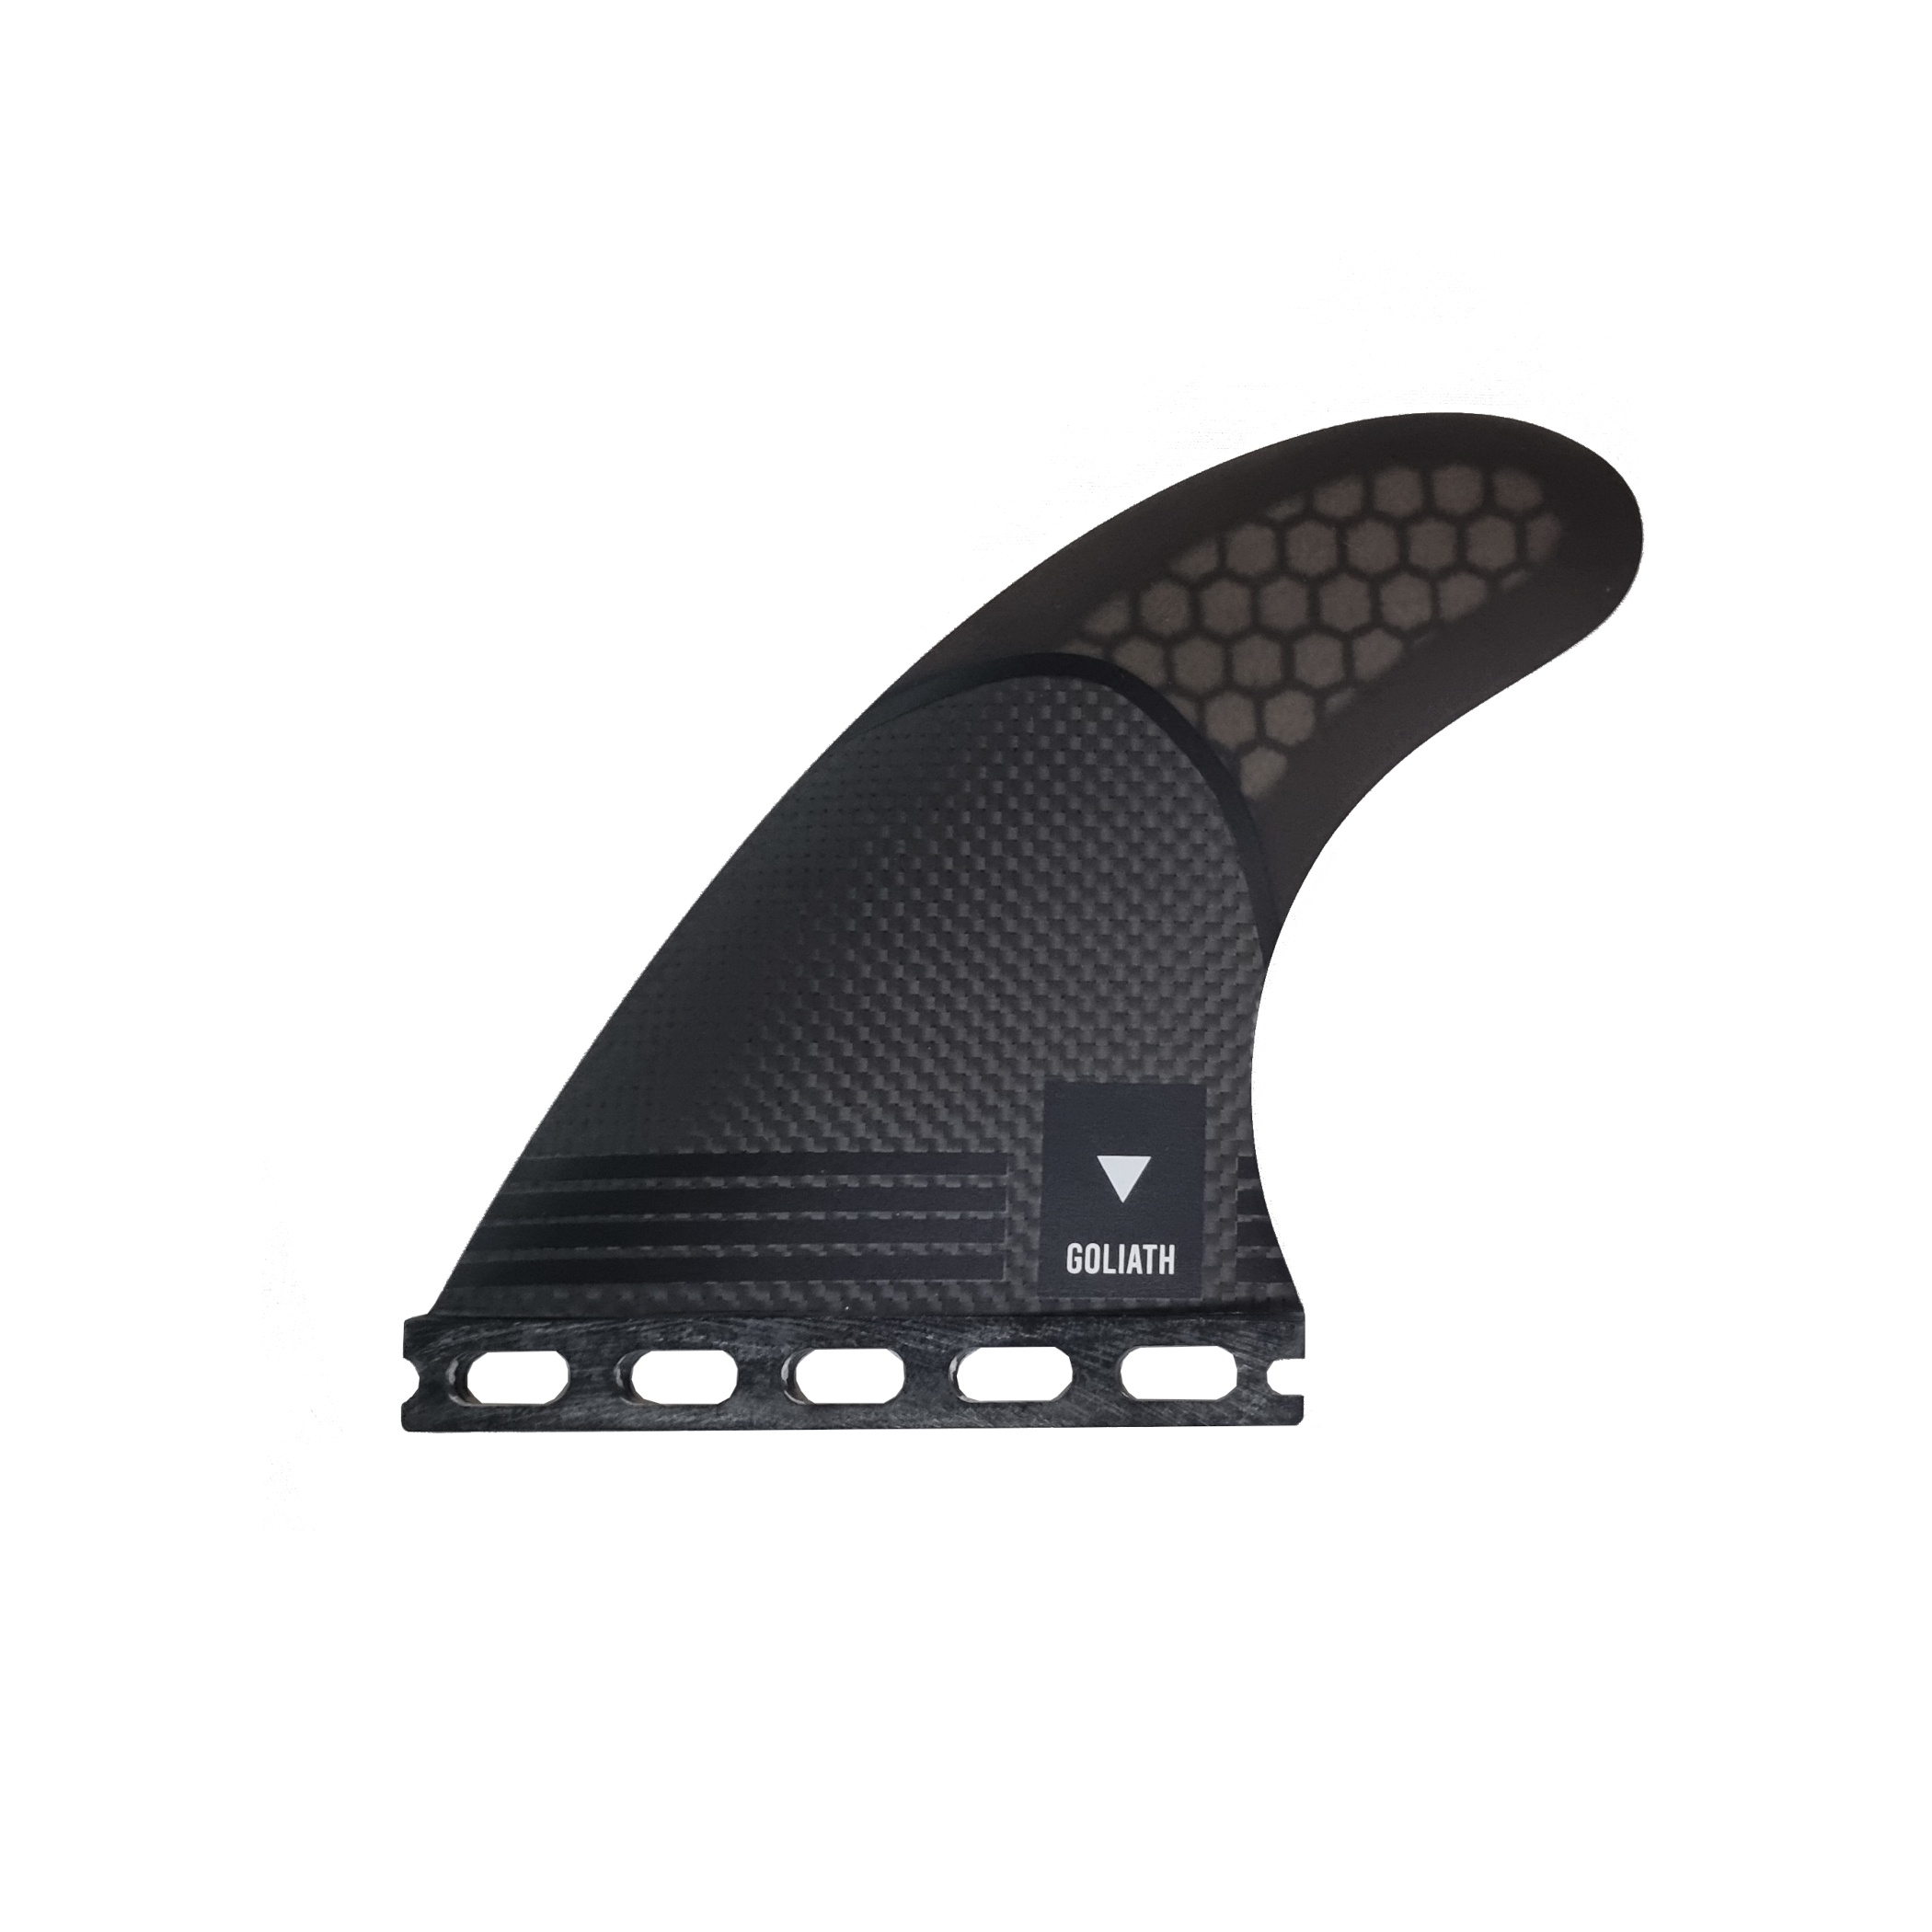
Goliath XL Carbon Quad Trailers
The Goliath XL quad trailer fins are used in conjunction with the Goliath XL Thruster set. These fins where deigned with the Goliath XL fins and allow for a quad setup. Goliath quad trailers are also a popular option for larger long boarders to use as side bites. The carbon option creates a slightly more flexible fin, which provides more spring and pop. This will suit a larger surfer for speed generation in smaller or weaker waves. Name Goliath XL Carbon Construction Honeycomb / Carbon Layup Size XL - 100kg / 220lbs+ Fin Height 123mm Fin Base 112mm Fin System Futures Compatible
Brand: Big Guy Boards
Category: Sporting Goods > Outdoor Recreation > Boating & Water Sports > Surfing > Surfboard Fins